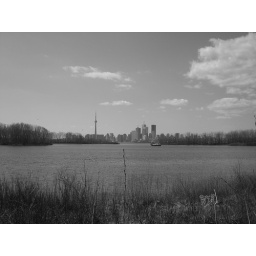
same shot in black &amp;amp; white